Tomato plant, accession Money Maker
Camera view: vertical (180 deg); turntable rotation: 90 degrees
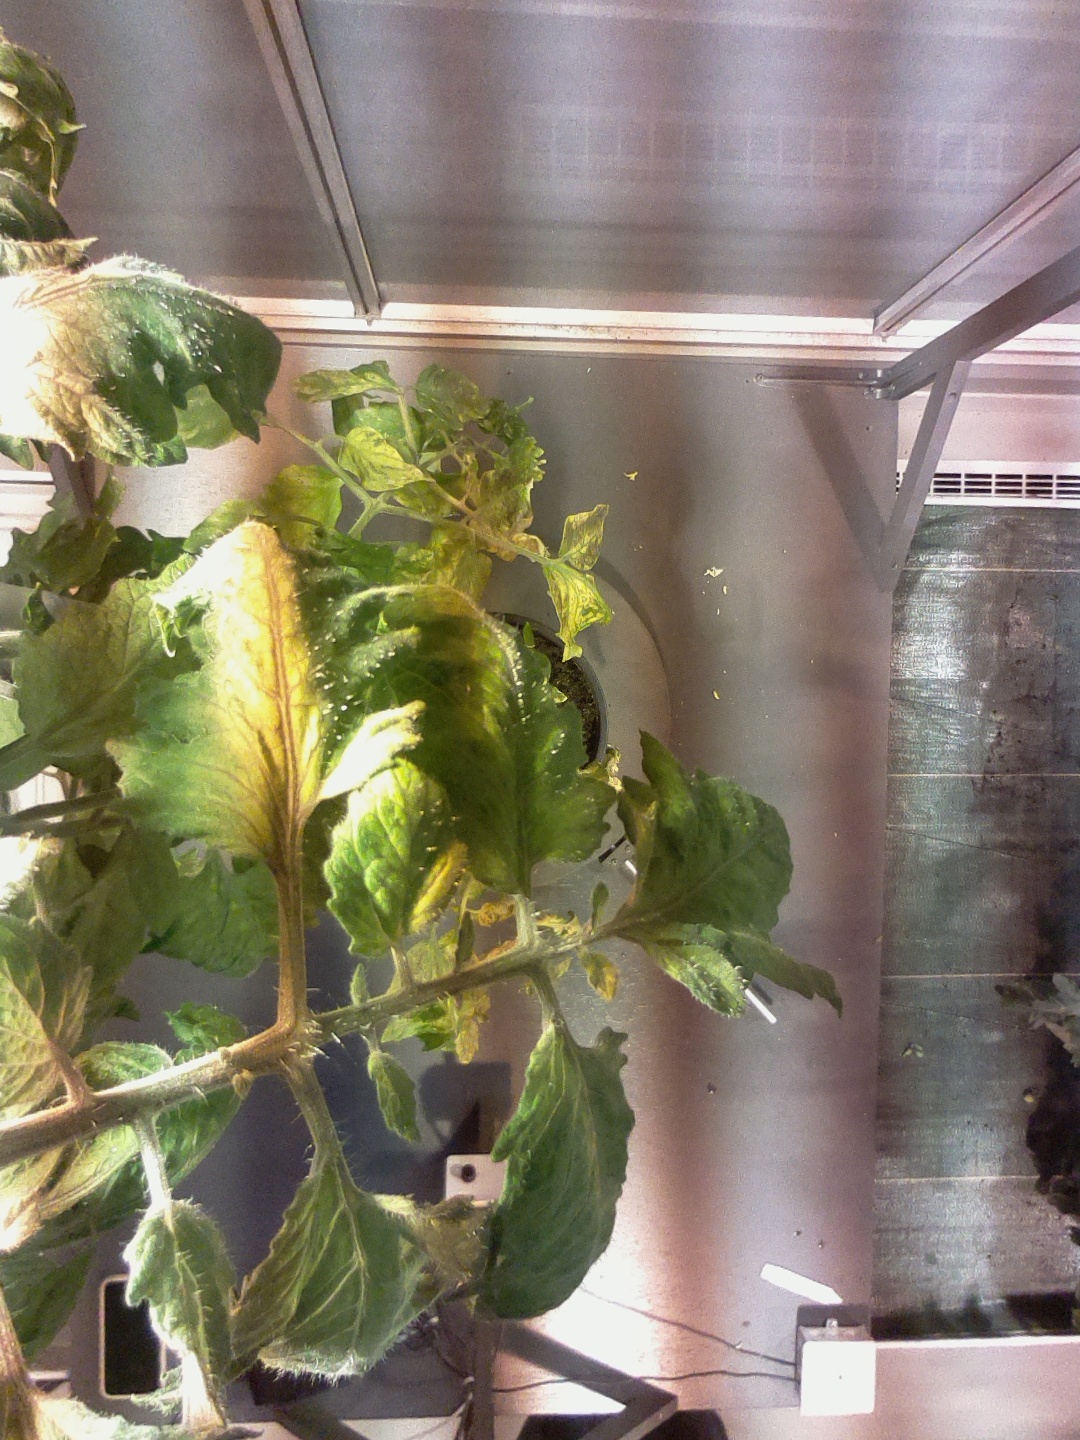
BBCH growth stage 75: 50%-60% of final fruit size